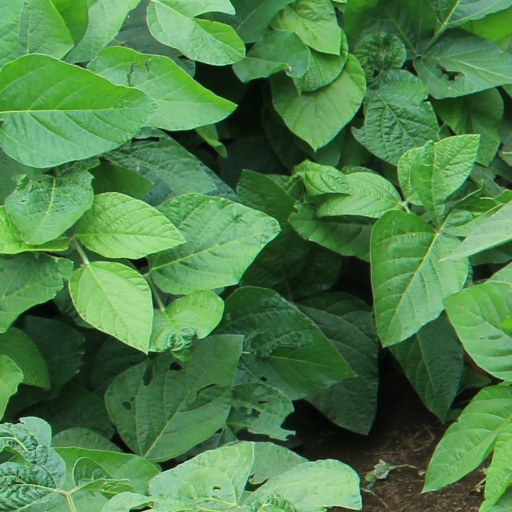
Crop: soybean